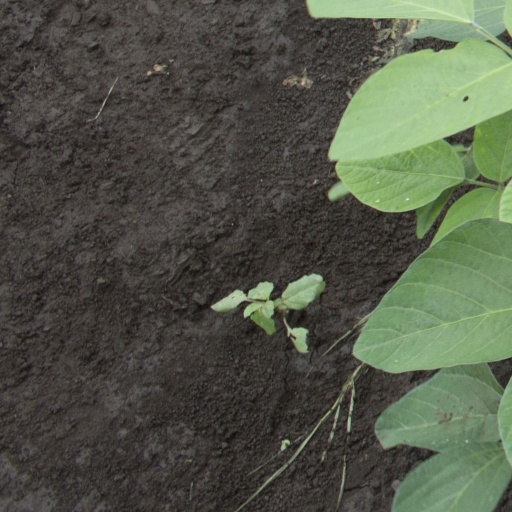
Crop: soybean